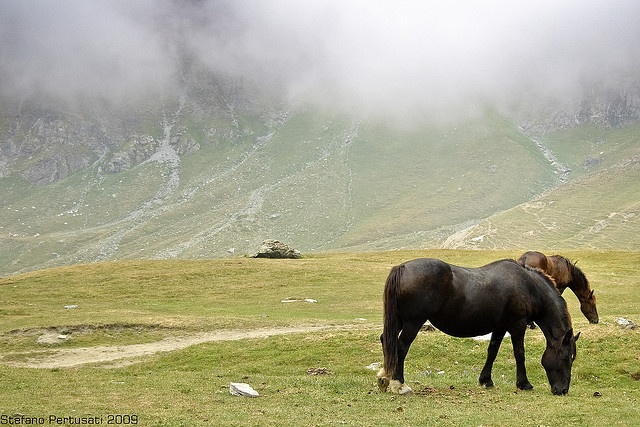
A few horses graze in a field out side
Two horses on a hill grazing on grass.
a couple of horses that are in a pastour
Two horses out looking for food in a pasture
Two horses are grazing in a grassy valley.